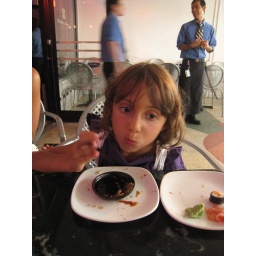
And she loves it (note the number of pieces of sushi in the white plate in the sequence of pics)